Brendan James

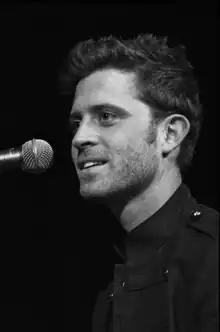
Brendan James

Brendan James (born July 17, 1979) is an American, piano-based singer-songwriter from Derry, New Hampshire. James spent his early music career playing at New York City open mics before he signed to Capitol Records in 2005. At Capitol he spent a year and a half recording his debut album, but was dropped before its release during the Capitol Records/Virgin Records merger in 2007. After leaving Capitol, he self-produced and released an EP, "The Ballroom Break-in". He signed to Decca Records in 2008 and has released two studio albums with the label. His debut album, "The Day is Brave", was released in 2008, while his self-titled second album, "Brendan James", came out in 2010. He has toured nationally to support the albums, including tours with artists such as Jason Reeves, John Mayer, Tyrone Wells, Matt White, and Amber Rubarth.